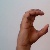
The image shows a hand gesture representing the letter 'C' in Indian Sign Language.